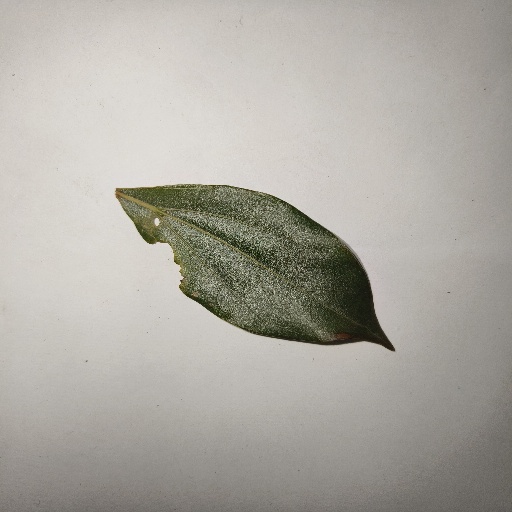
Species: Camphor
Leaf condition: Shot Hole